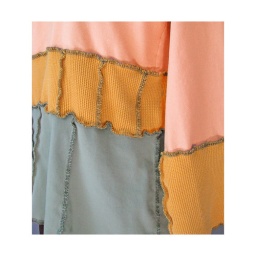
Reconstructed shirt in peach, sage green and sunflower yellow.